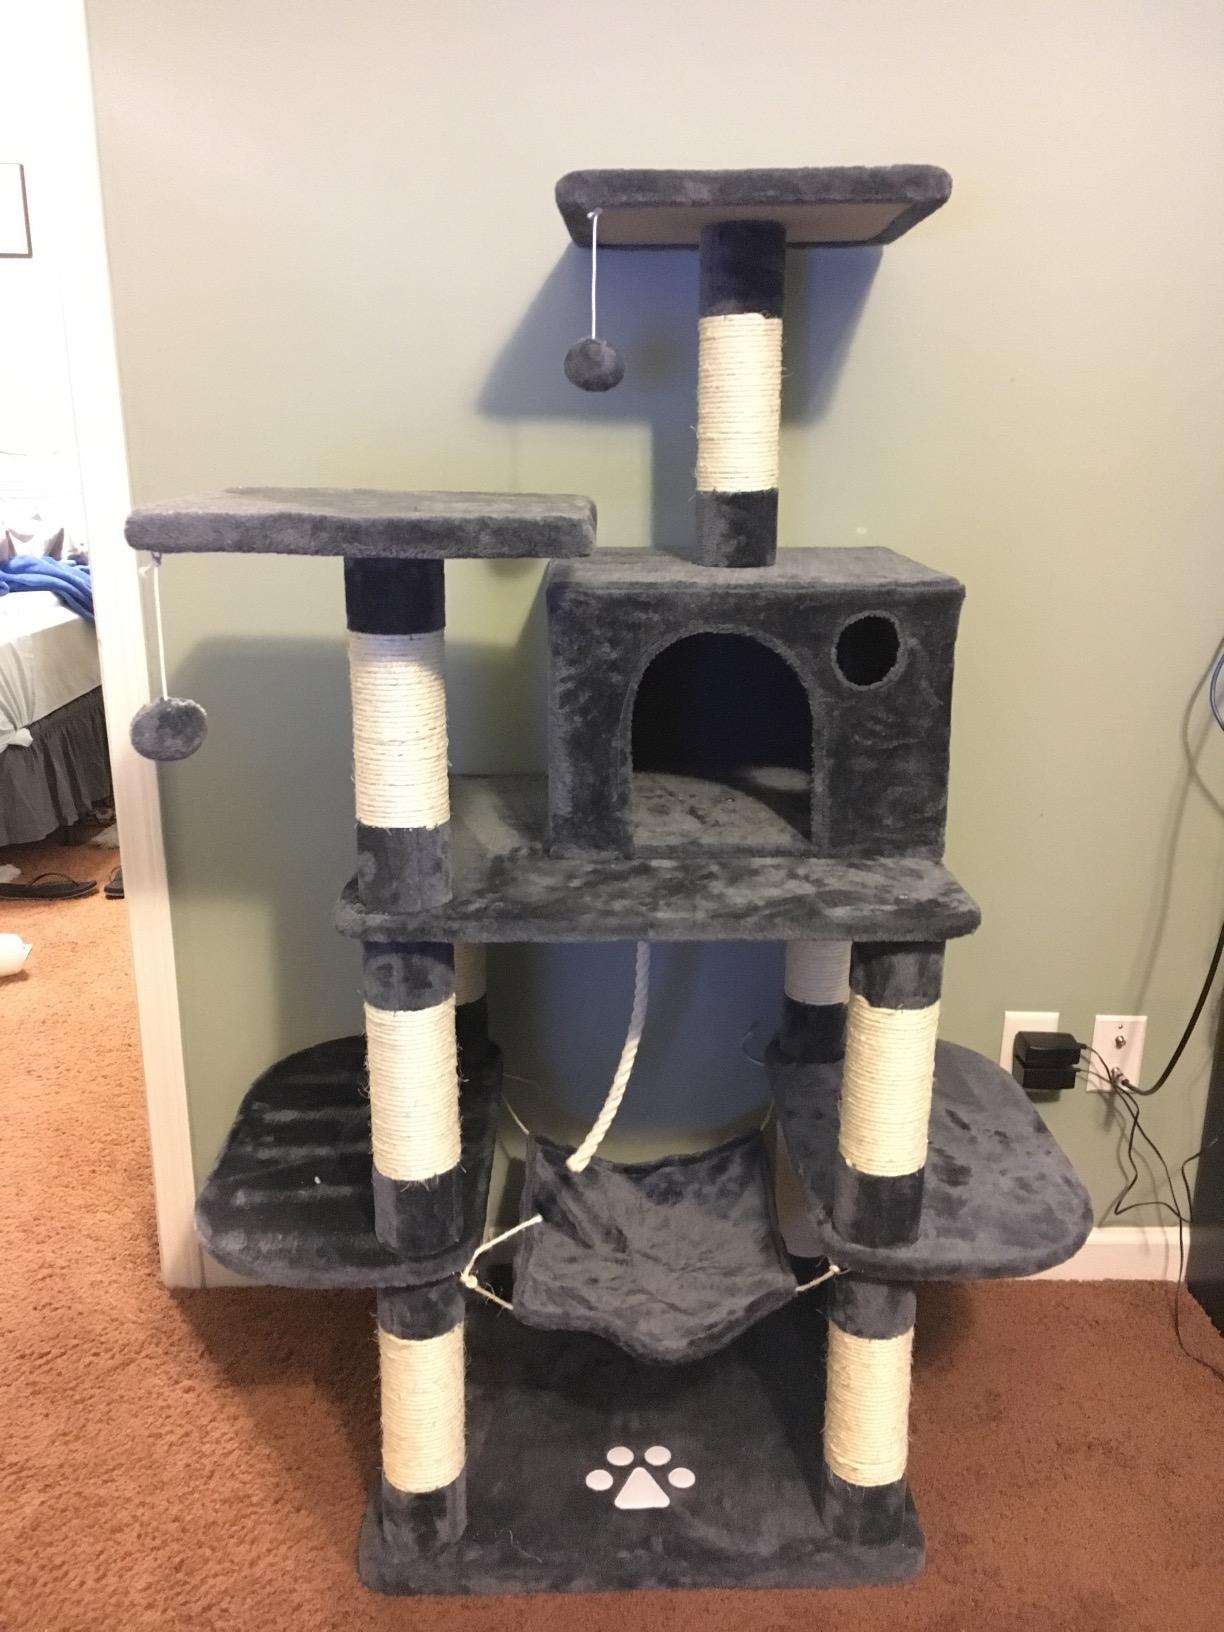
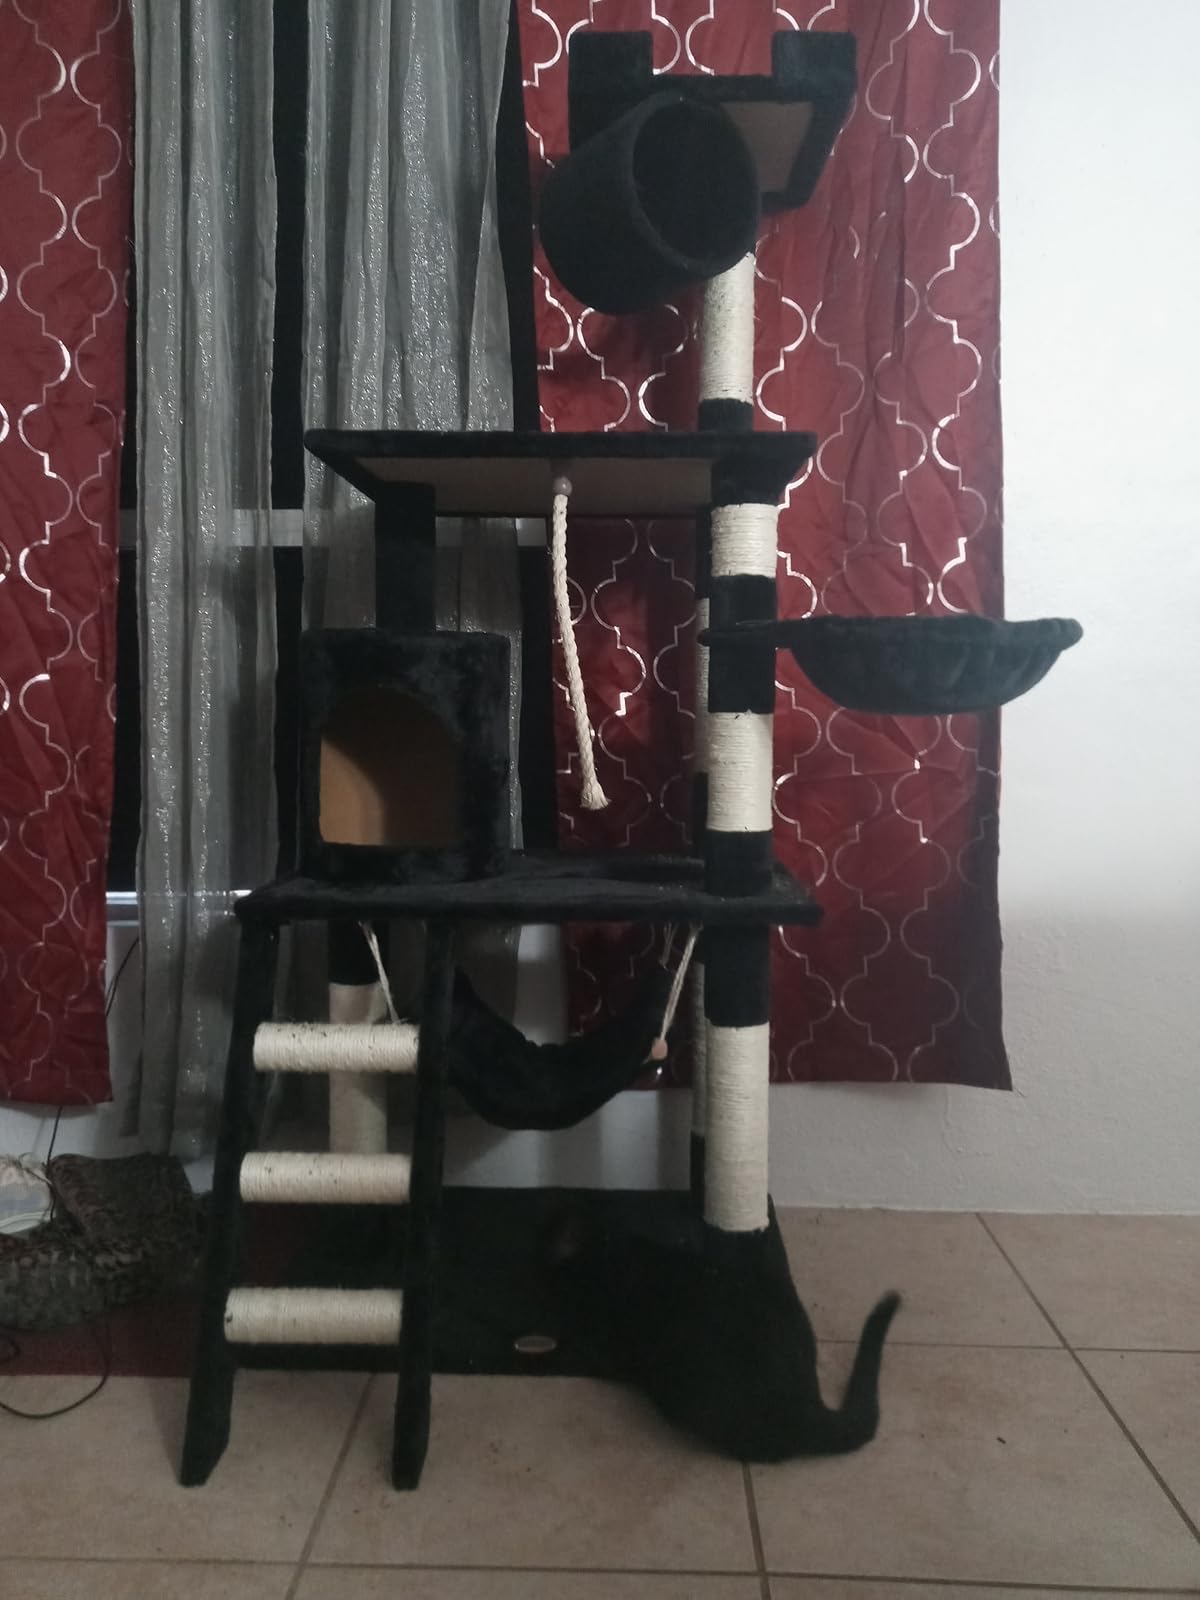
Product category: items_cat tree
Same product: no